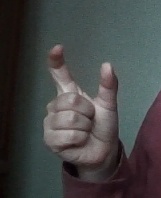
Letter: nun